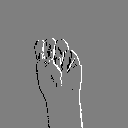
ASL letter: m